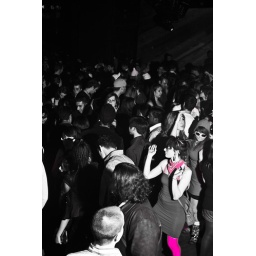
The girl in pink